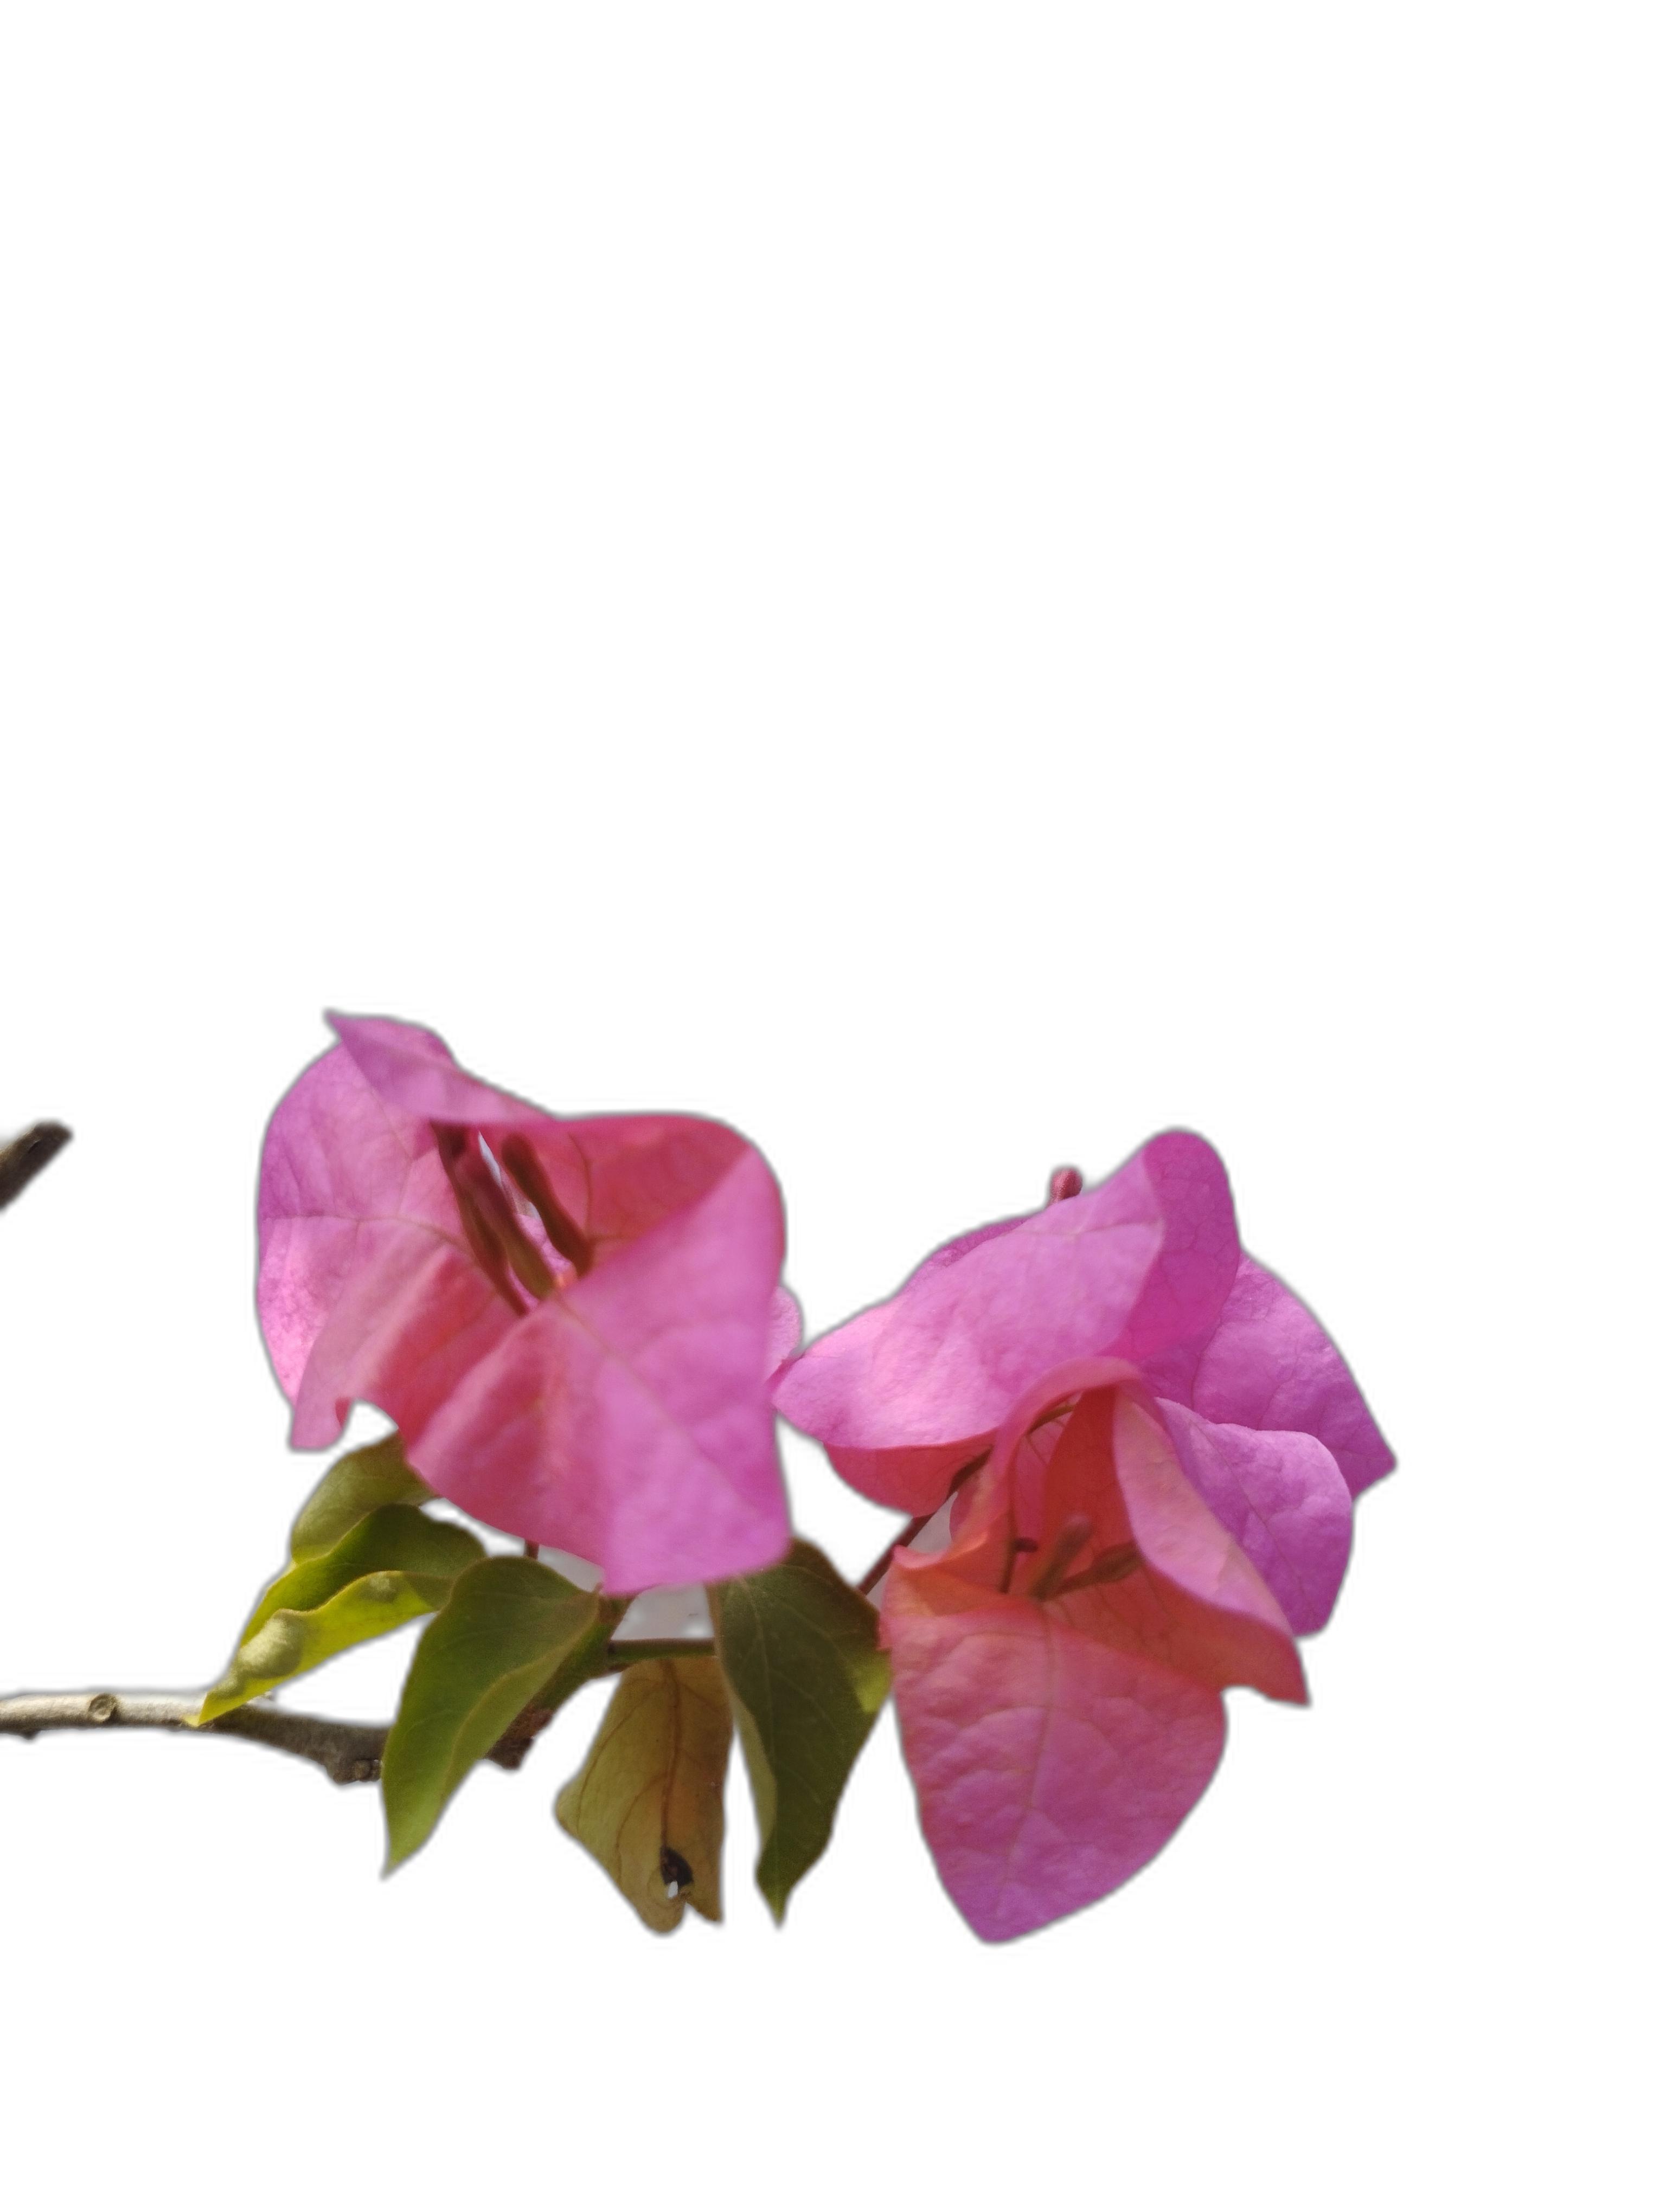
Label: Bougainvillea